Smile (The Beach Boys album)

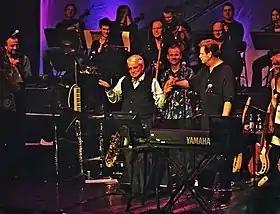
Parks joining Wilson onstage after a performance of "Brian Wilson Presents Smile" at the Royal Festival Hall, February 2004.

The Beach Boys' 1969 album "20/20" included reworked "Smile" tracks: "Cabin Essence" (retitled "Cabinessence") and "Prayer" (retitled "Our Prayer"), both featuring vocals newly recorded by Carl, Dennis, and Bruce Johnston in November 1968. "Workshop" was incorporated into the album's version of "Do It Again". Carlin states that Brian opposed the inclusion of "Our Prayer" and "Cabinessence" and declined to participate in their overdub sessions.